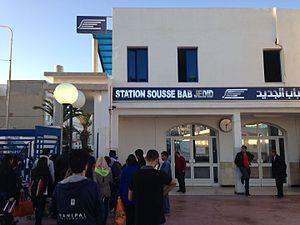
Station Sousse Bab Jedid du métro du Sahel (Tunisie)